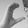
ASL letter: C